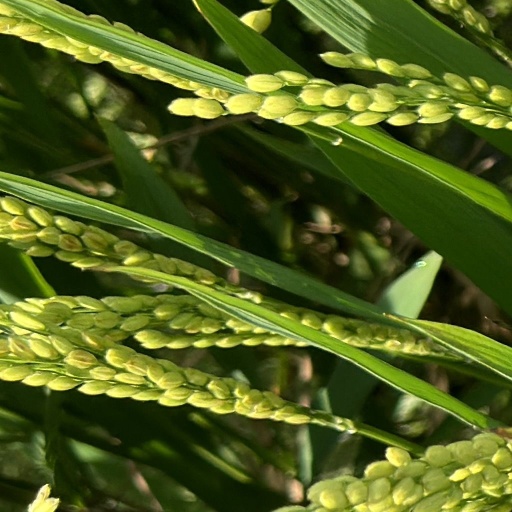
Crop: rice